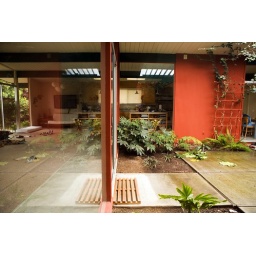
living in a glass house ...